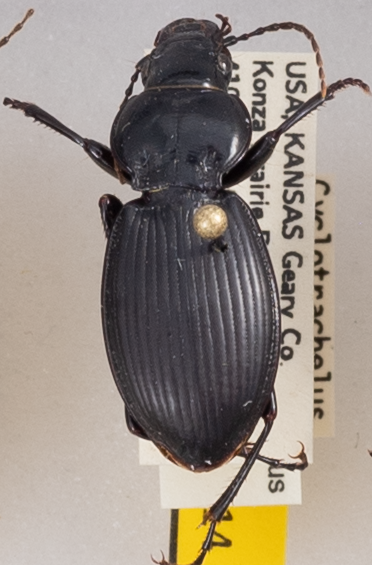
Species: Cyclotrachelus sodalis colossus
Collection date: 2020-06-15
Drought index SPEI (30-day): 0.142
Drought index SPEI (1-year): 1.038
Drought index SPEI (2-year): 1.69